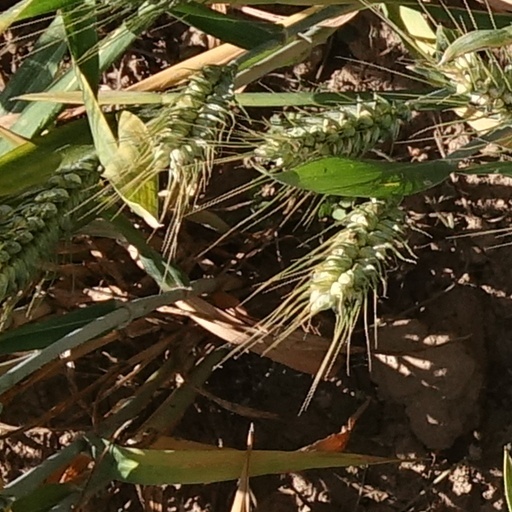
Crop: wheat